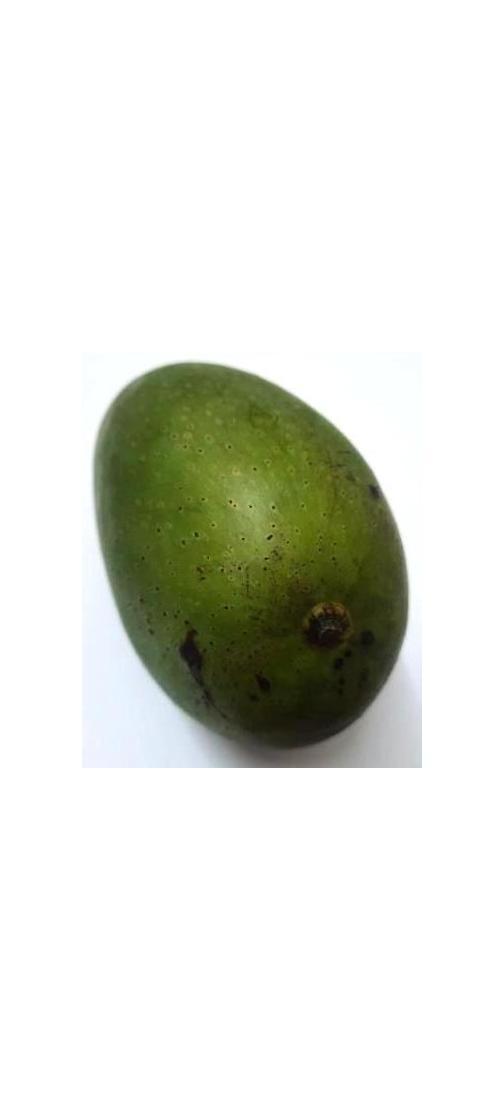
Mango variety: Ashshina Zhinuk